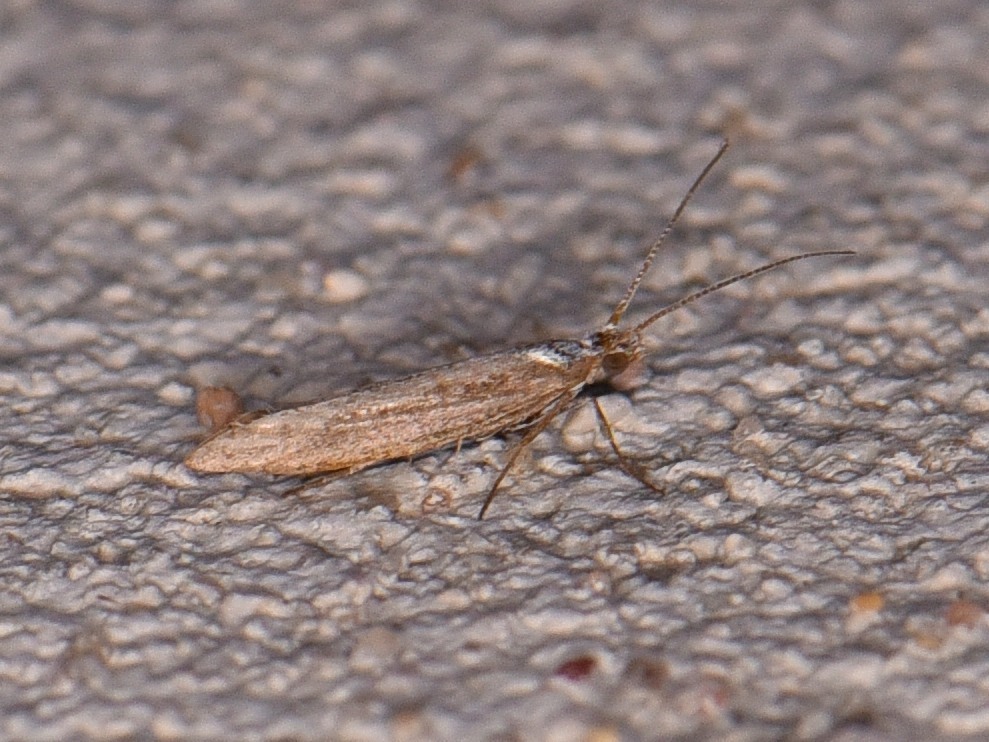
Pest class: diamondback_moth